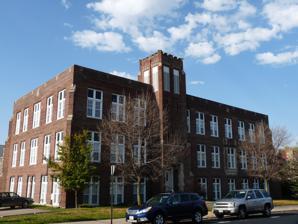
Building: Willard D. Purdy Junior High and Vocational School
Country: United States of America
Year built: 1919
United States historic place Willard D. Purdy Junior High and Vocational School U.S. National Register of Historic Places William D. Purdy Junio High, October 2010 Show map of Wisconsin Show map of the United States Location 110 W. Third St., Marshfield, Wisconsin Coordinates 44°39′54″N 90°10′35″W / 44.66500°N 90.17639°W / 44.66500; -90.17639 Area 2 acres (0.81 ha) Built 1919 Architect Childs & Smith (1919) Parkinson & Dockendorff (1926) Architectural style Late Gothic Revival NRHP reference No. 92001188 Added to NRHP September 8, 1992 The Willard D. Purdy Junior High and Vocational School , also known as Purdy School , is a historic school building located on Third Street in Marshfield, Wisconsin , United States.  Built in 1919, it was the first junior high school in Marshfield.  It was named after a local soldier who died in World War I .  The building was designed in the Collegiate Gothic style by Childs & Smith from Chicago .  A substantial addition to the school in 1926 increased the size by more than three-fold and was designed by architects Parkinson & Dockendorff from La Crosse, Wisconsin .  The building was listed on the National Register of Historic Places in 1992. References